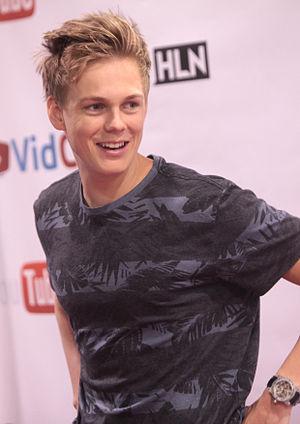
Caspar Richard Lee né le 24 avril 1994 est un blogueur, YouTubeur, podcasteur et acteur britannique. Il est principalement connu de par sa chaîne YouTube. En mai 2016, sa chaîne principal rassemble plus de six millions d'abonnés et sa seconde chaine morecaspar 1,8 million d'abonnés.